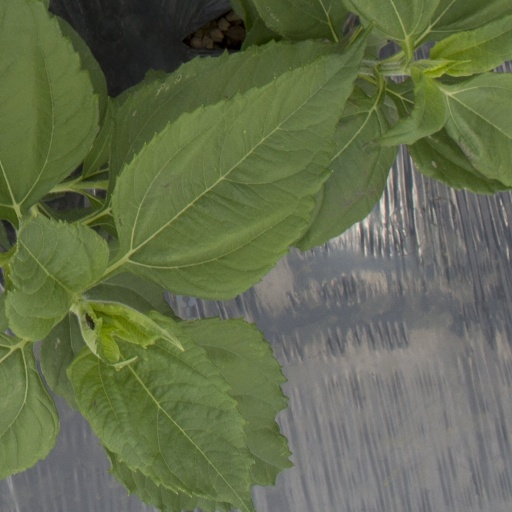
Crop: Jerusalem artichoke